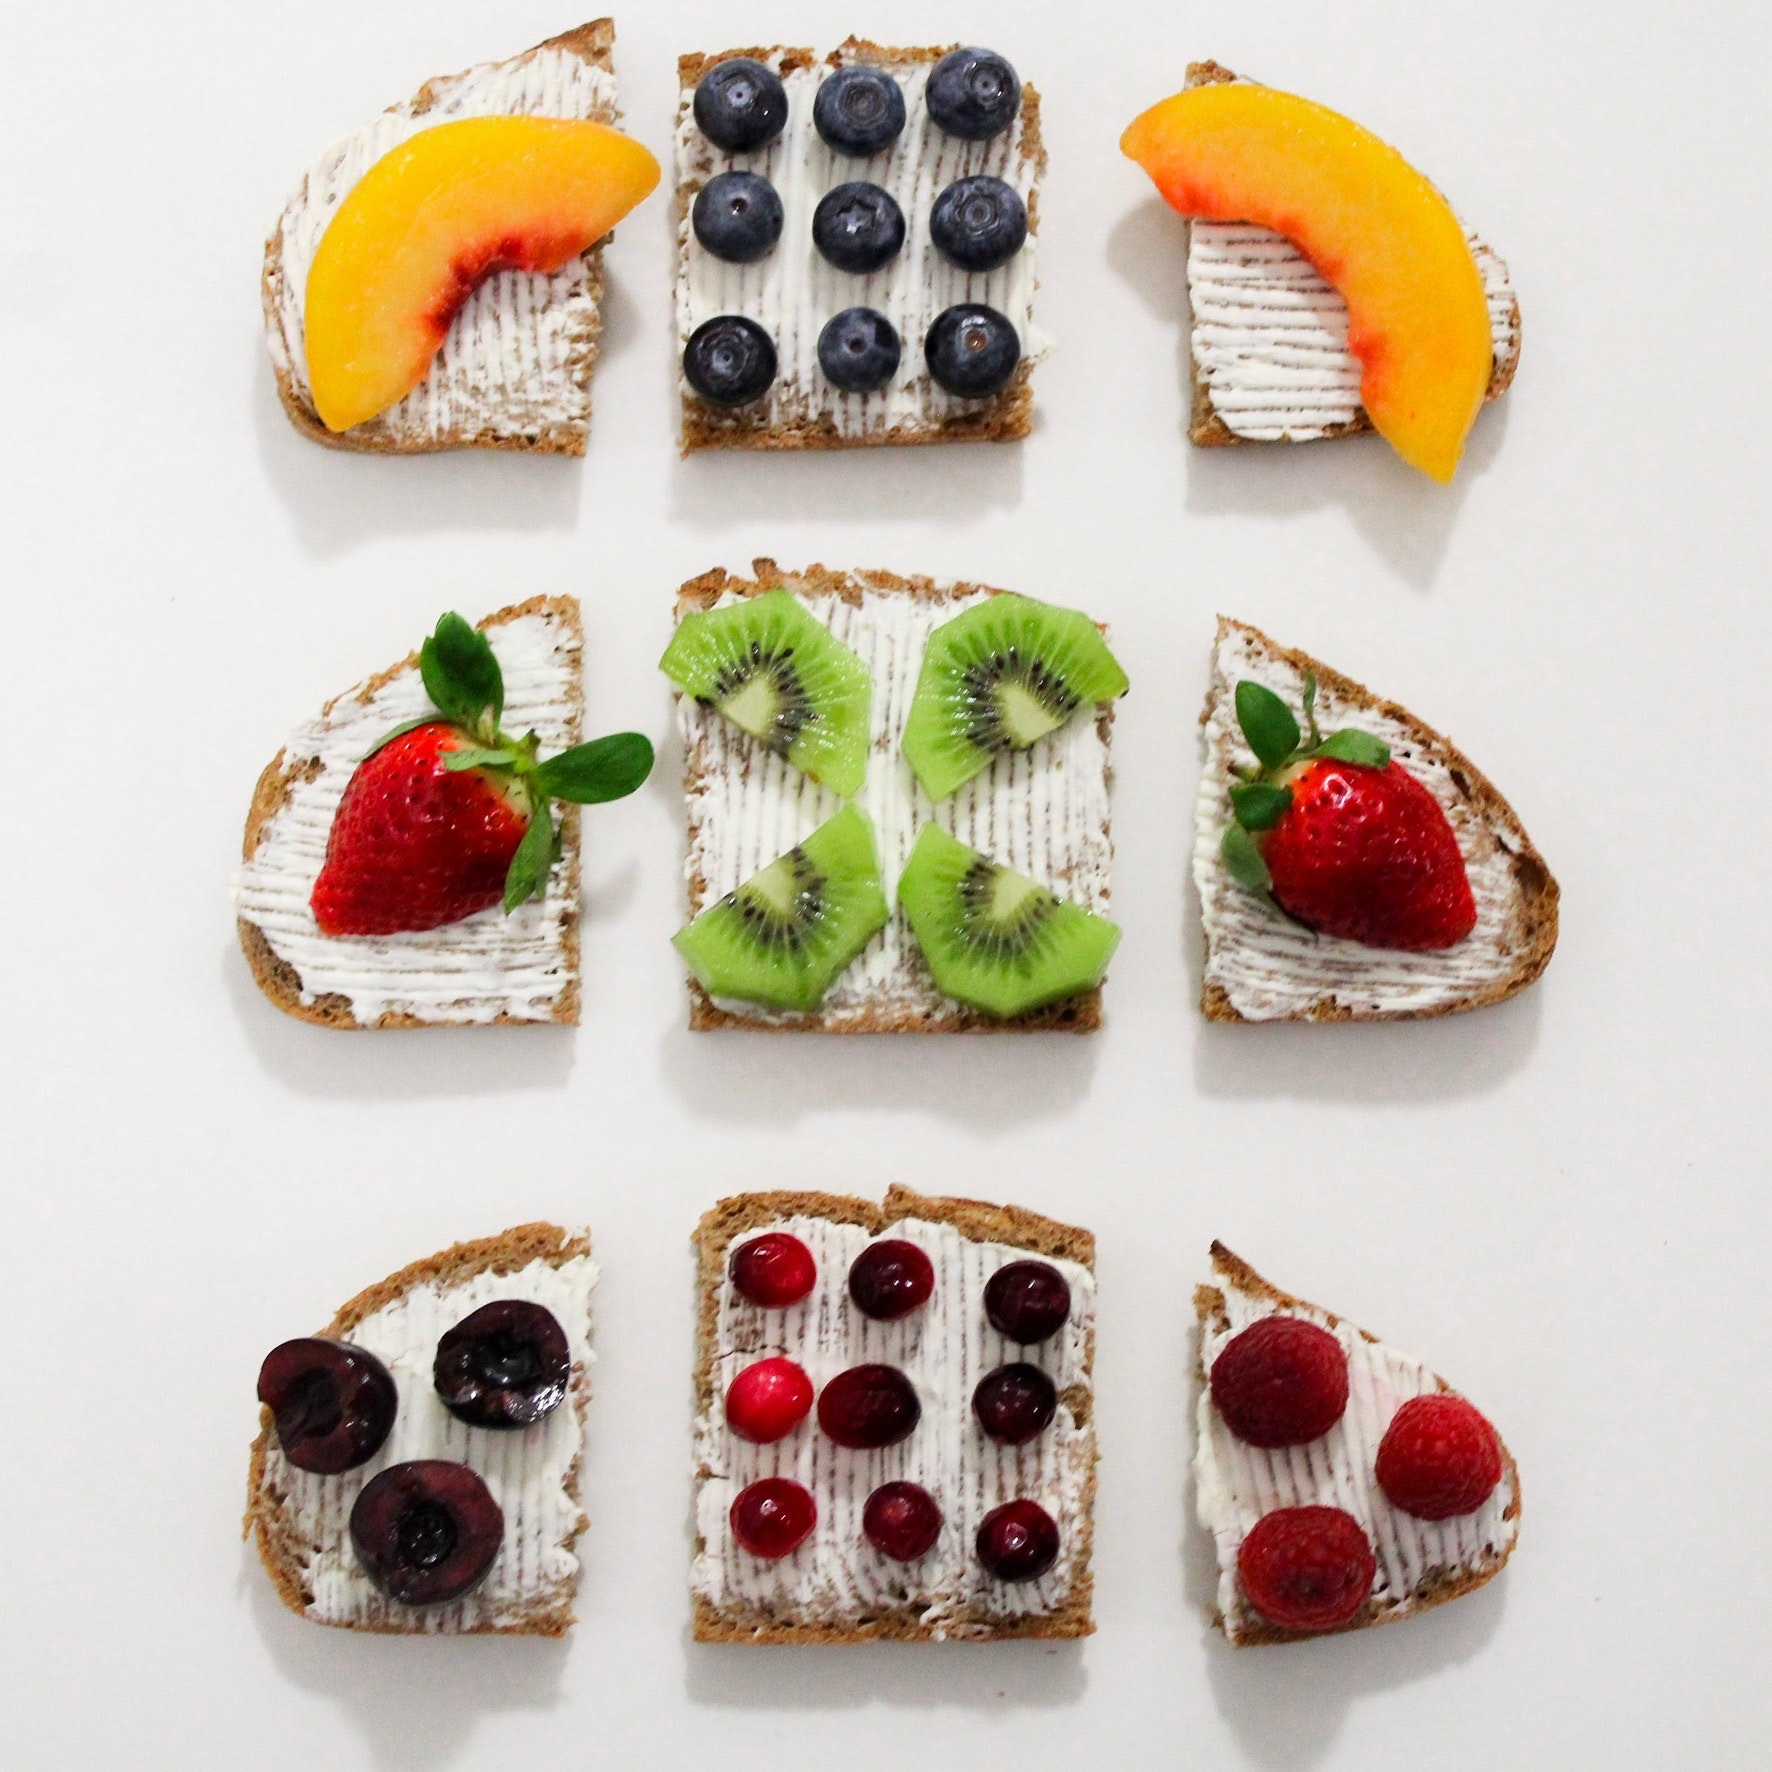
food, dish, garnish, cuisine, superfood, canape, finger food, fruit, frutti di bosco, dessert, vegetarian food, breakfast, fruit cake, meal, recipe, ingredient, produce, berry, baked goods, tart, pastry, petit four